Driving licence in Austria

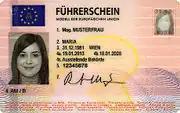
Driving licence in Austria

In Austria, the driving licence is a governmental right given to those who request a licence for any of the categories they desire. It is required for every type of motorized vehicle. The minimum age to obtain a driving licence is: 16 years for a motorcycle, 17/18 years for a car, and 21 years for buses and cargo vehicles.